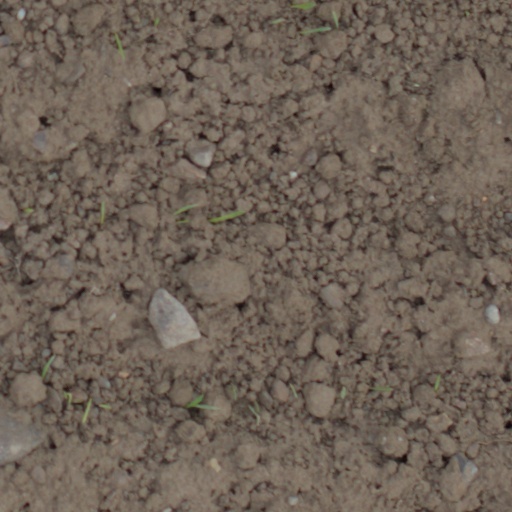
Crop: wheat